Mill of Kintail Conservation Area

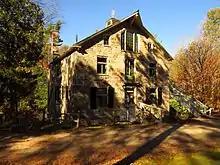
Grist mill and museum

The Mill of Kintail Conservation Area is a preserve operated by the Mississippi Valley Conservation Authority, in Mississippi Mills, Ontario, Canada.